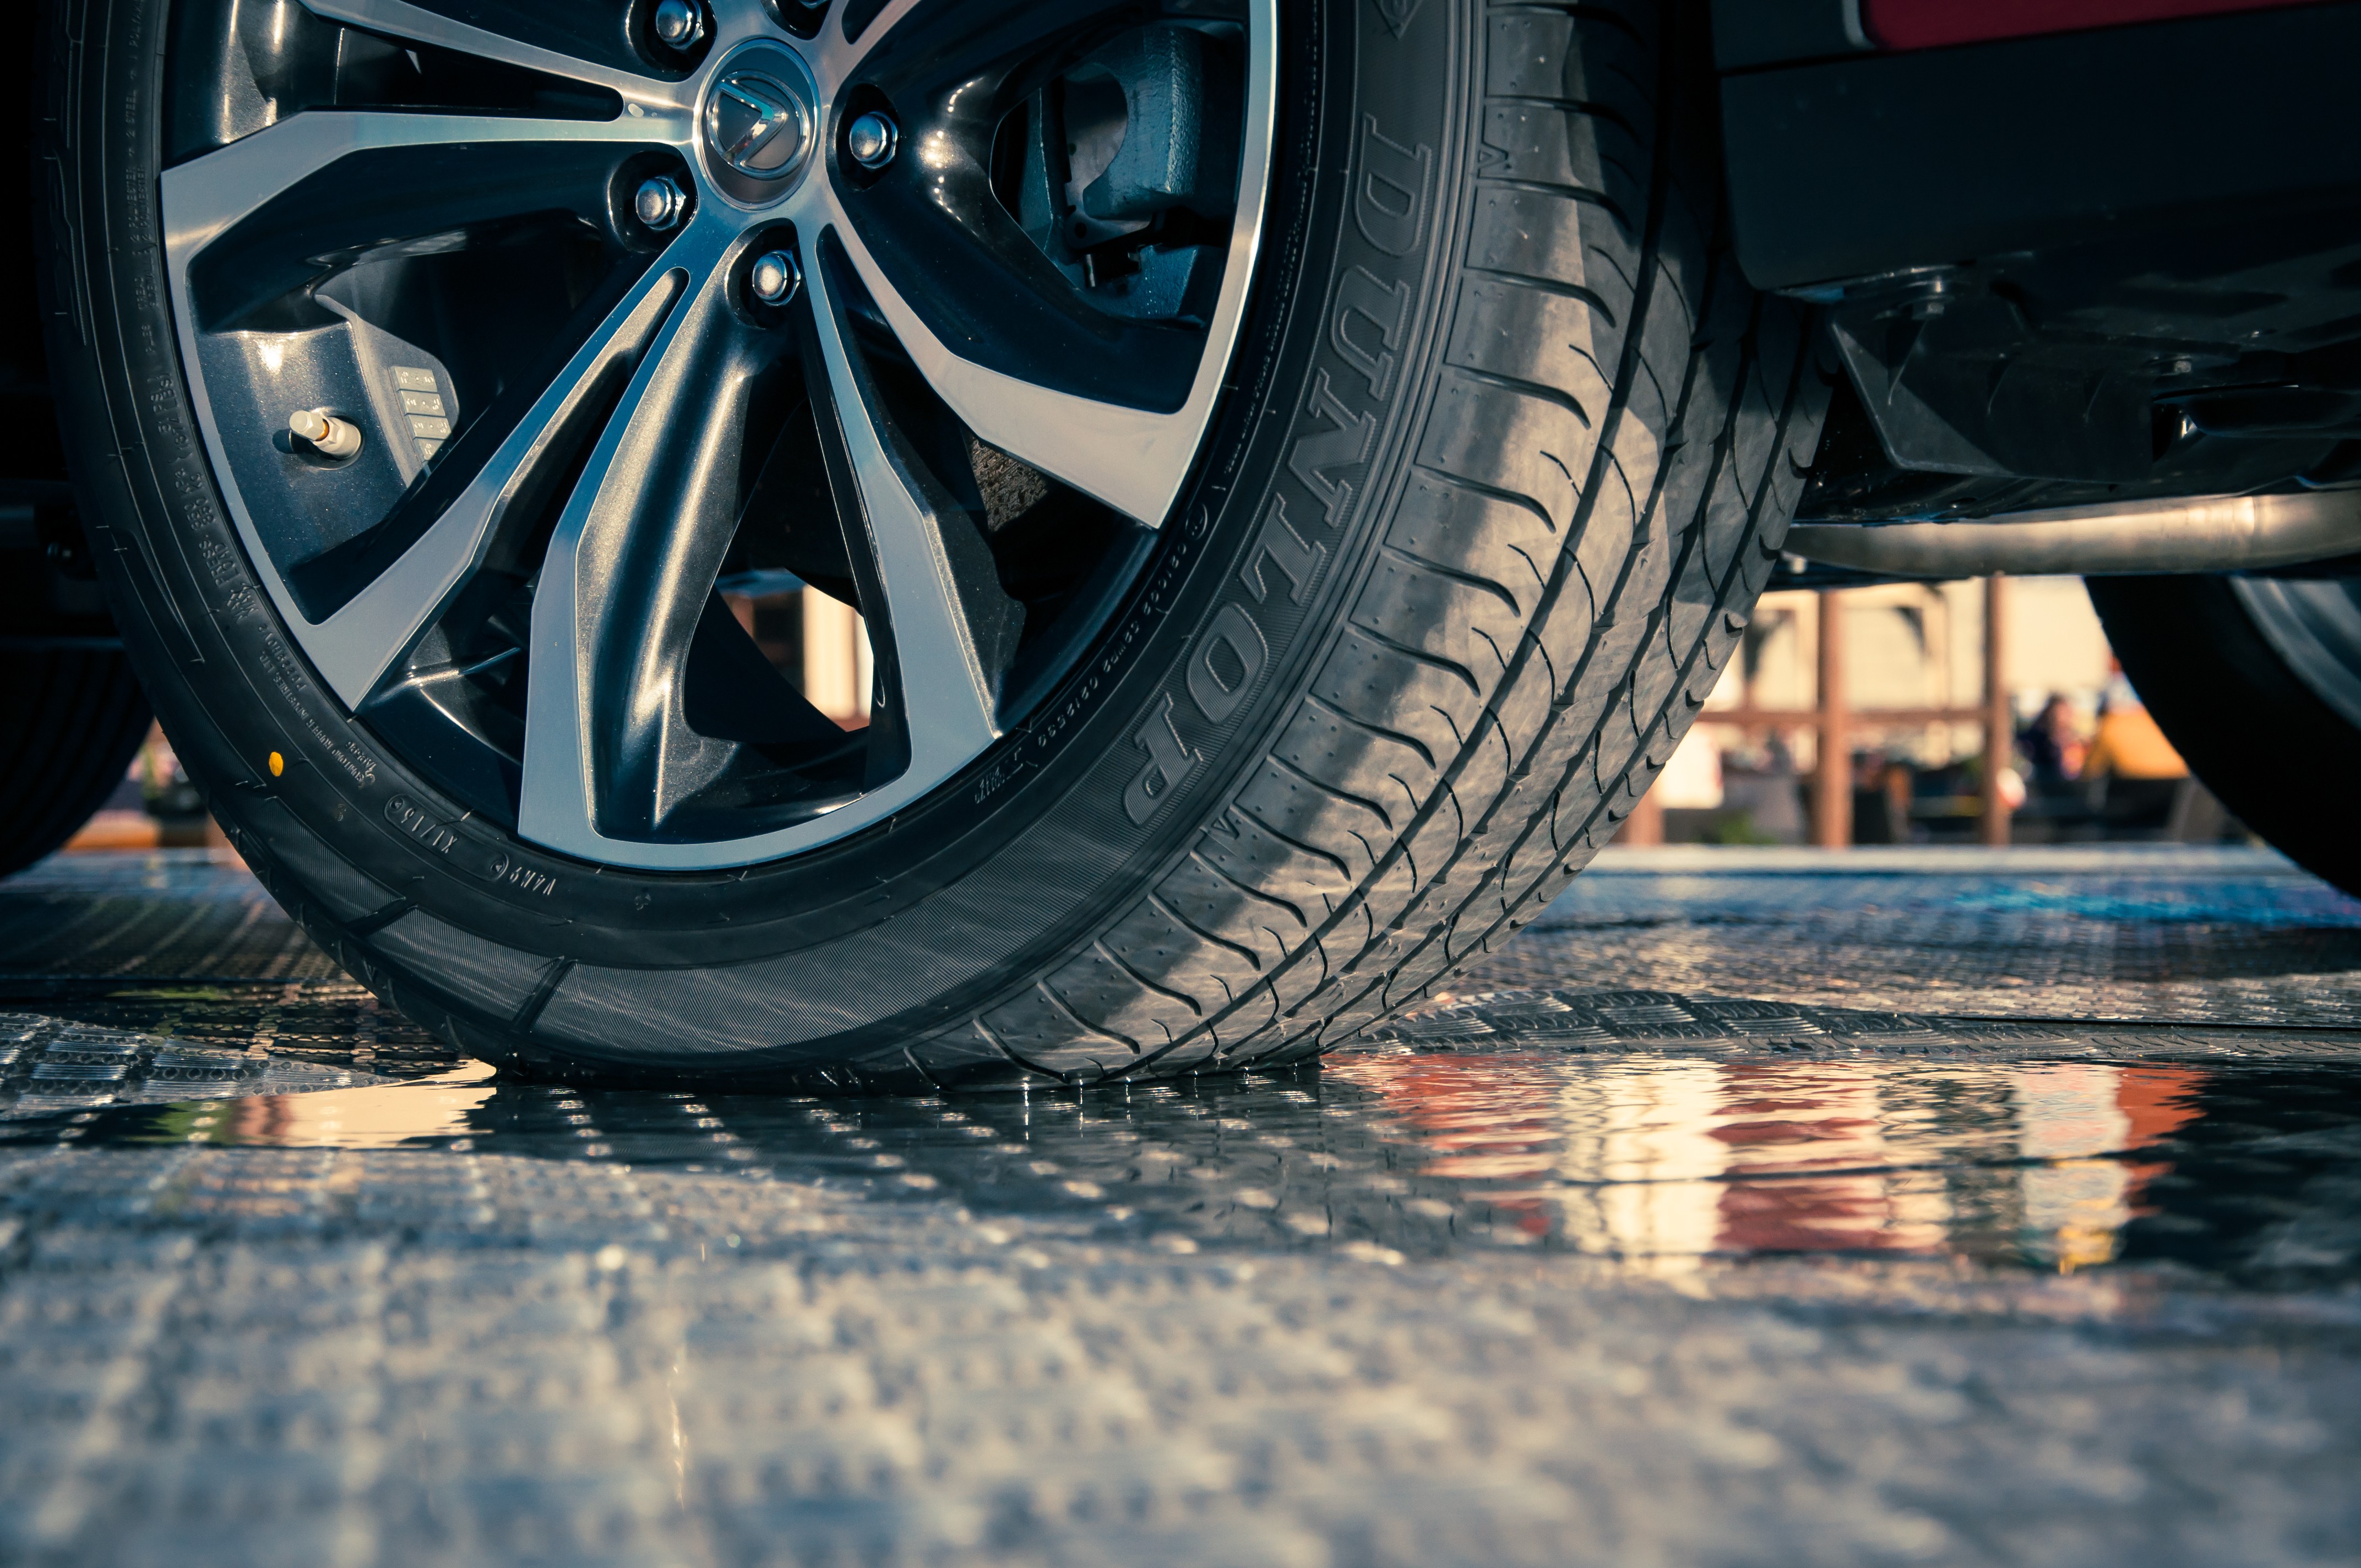
car, wheel, transportation, vehicle, spoke, tire, bumper, automobiles, luxury, cars, tires, suv, wheels, rim, reflections, expensive, closeups, vehicles, rx, 200t, dunlop, lexus, auto part, automobile make, automotive exterior, automotive design, automotive tire